Palace Dog

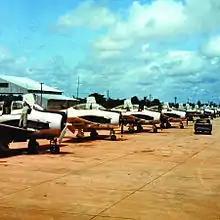
North American T-28Ds in Laos.

As Palace Dog grew to about 120 men stationed in Laos, with a maximum of 22 being Ravens, there were about 100 engaged in Project 404. Official documents account for only 21 of that count (see above). It stands to reason there was also a headquarters section of some sort. There were also additional specialists unlisted in official documents but verified by participants. Even though the T-28 Trojan trainers used as strike aircraft by the RLAF were low-tech, they still required engine, airframe, and avionics maintenance, as well as ordnance support. Additional specialists at the AOCs included a crew chief, an engine man, and a weapons/ordnance man.